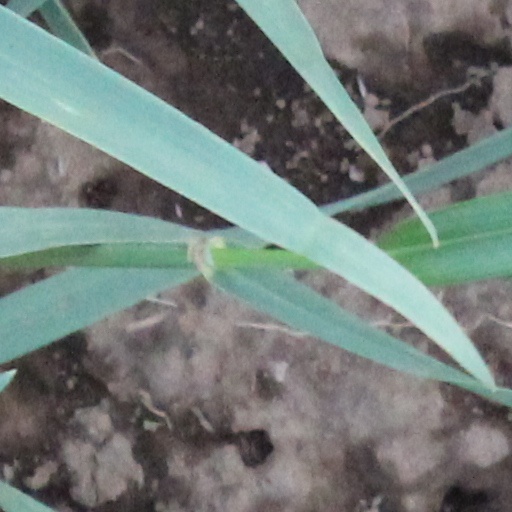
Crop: wheat